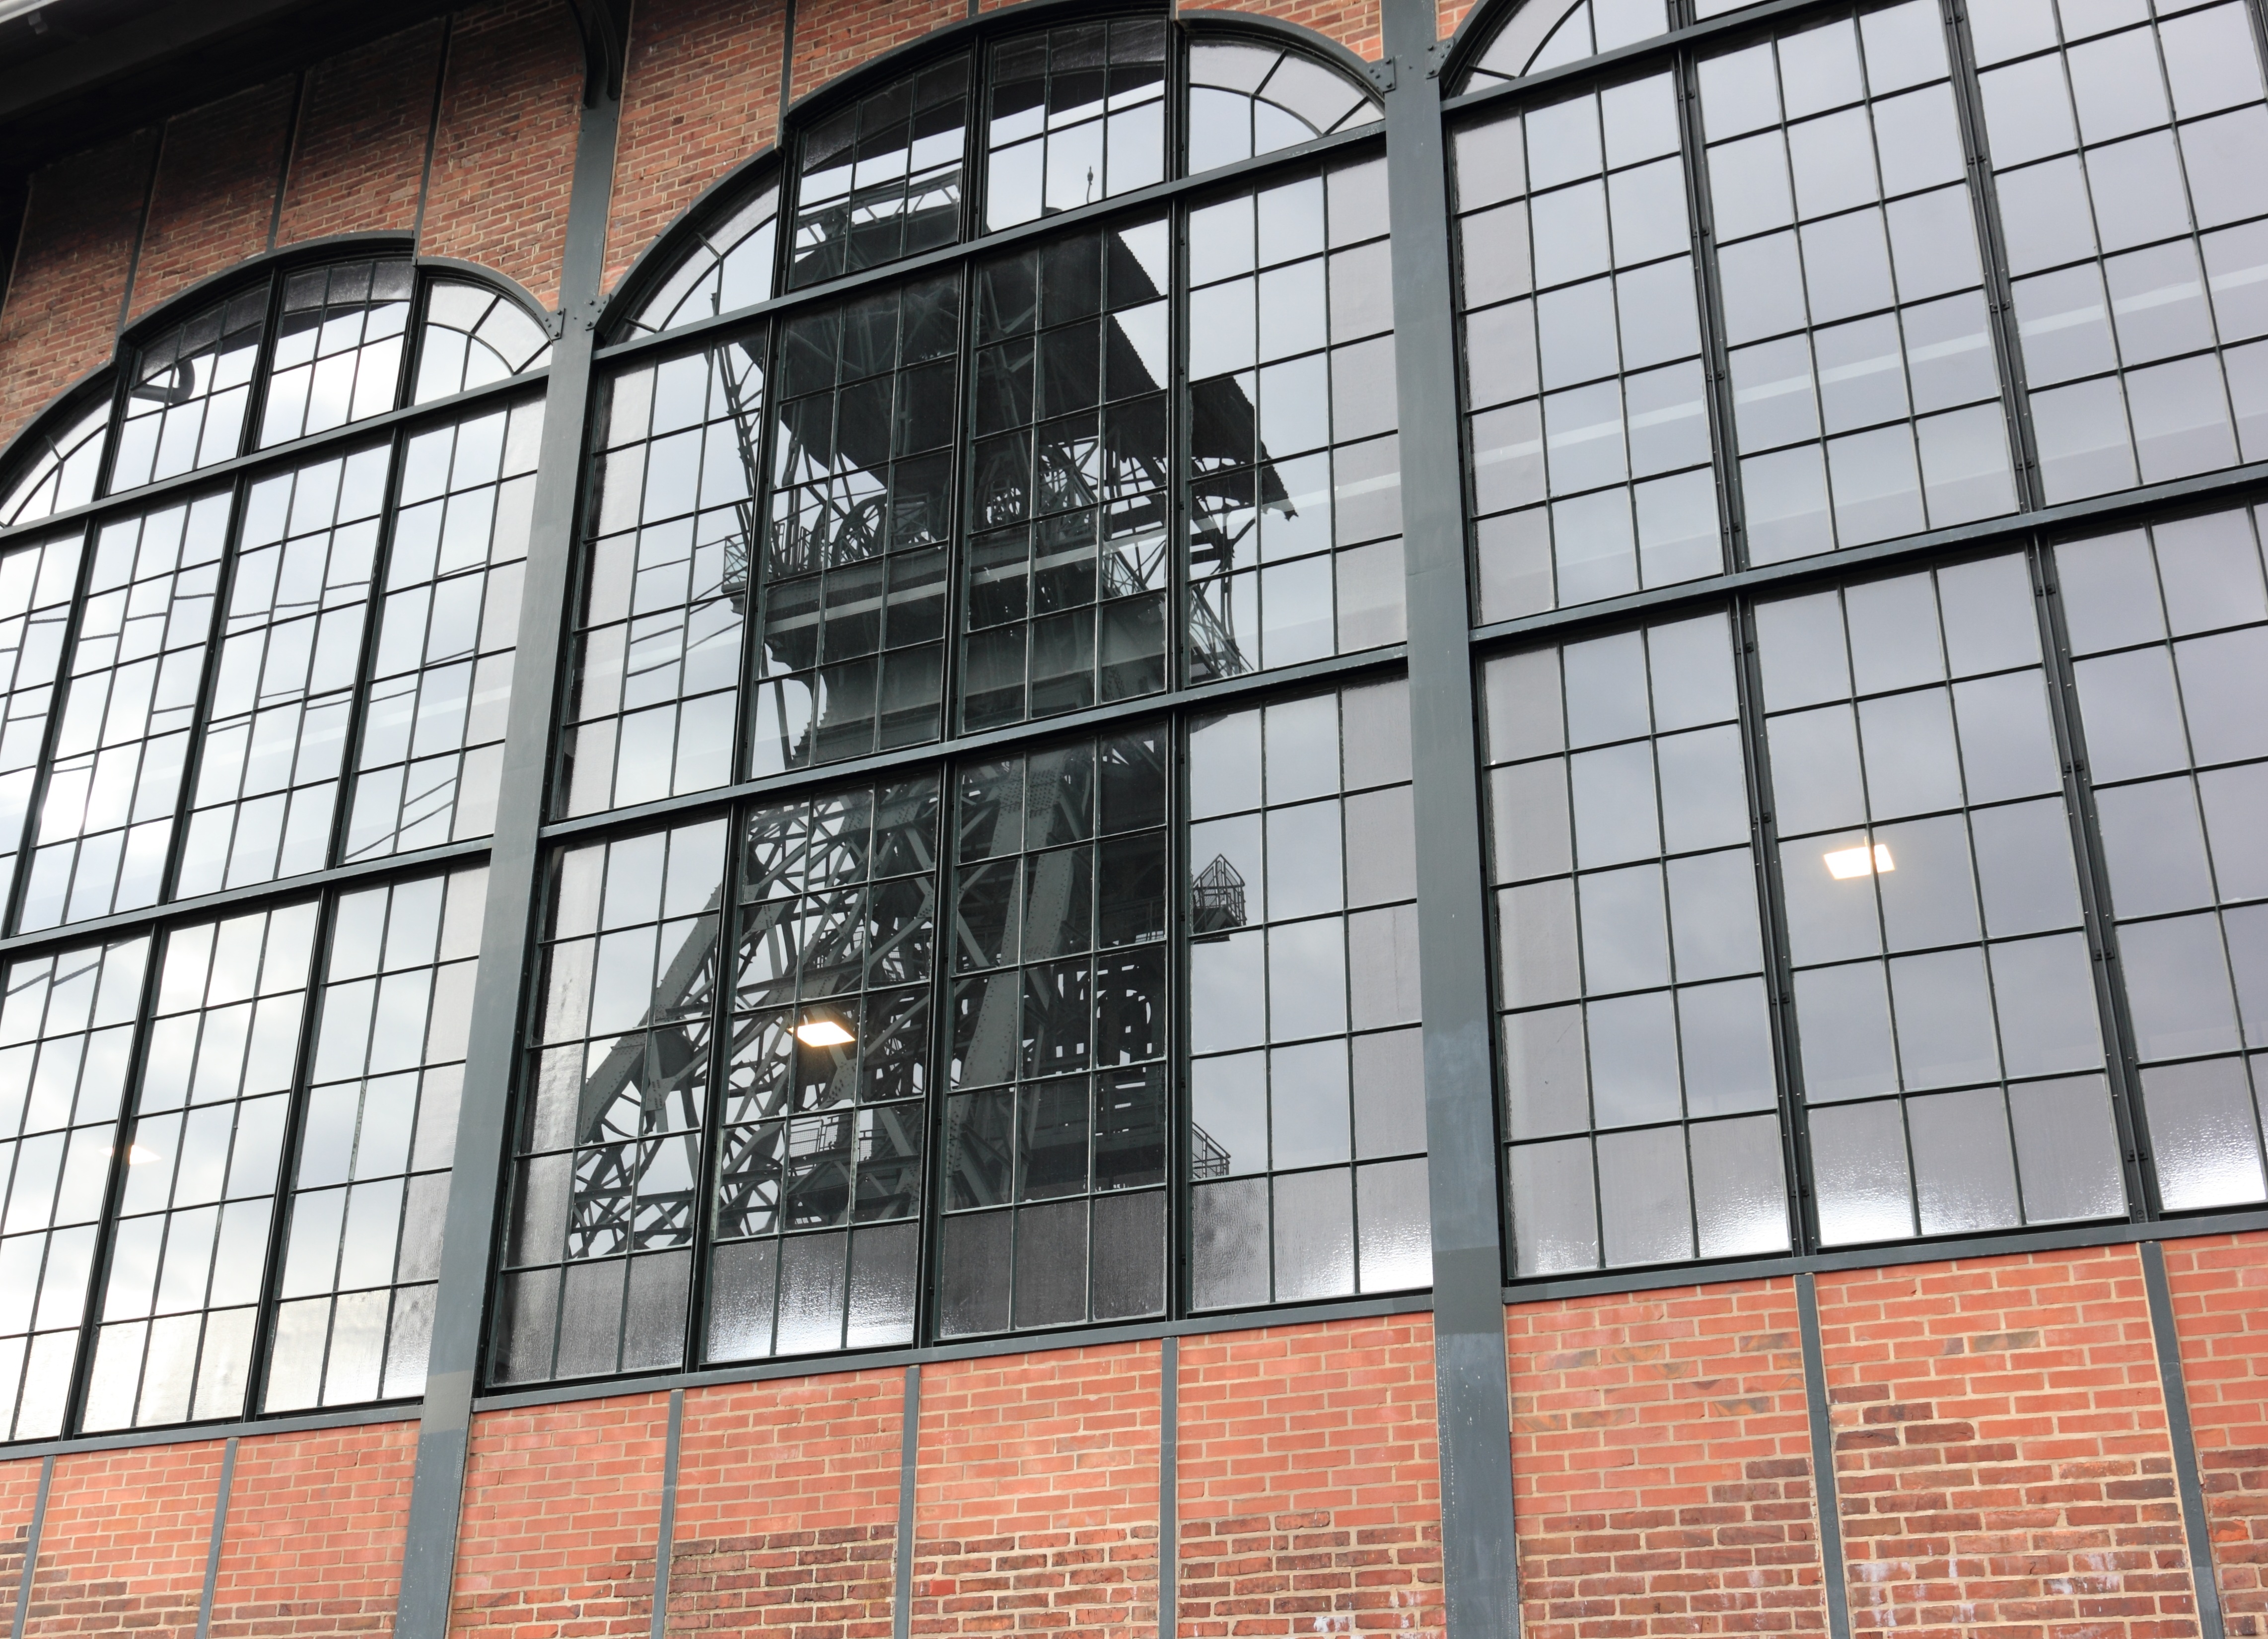
architecture, window, glass, city, skyscraper, wall, downtown, transport, museum, equipment, hall, facade, machinery, industry, brick, lift, symmetry, germany, elevator, mine, coal, shape, dortmund, urban area, zollern, window covering, zeche